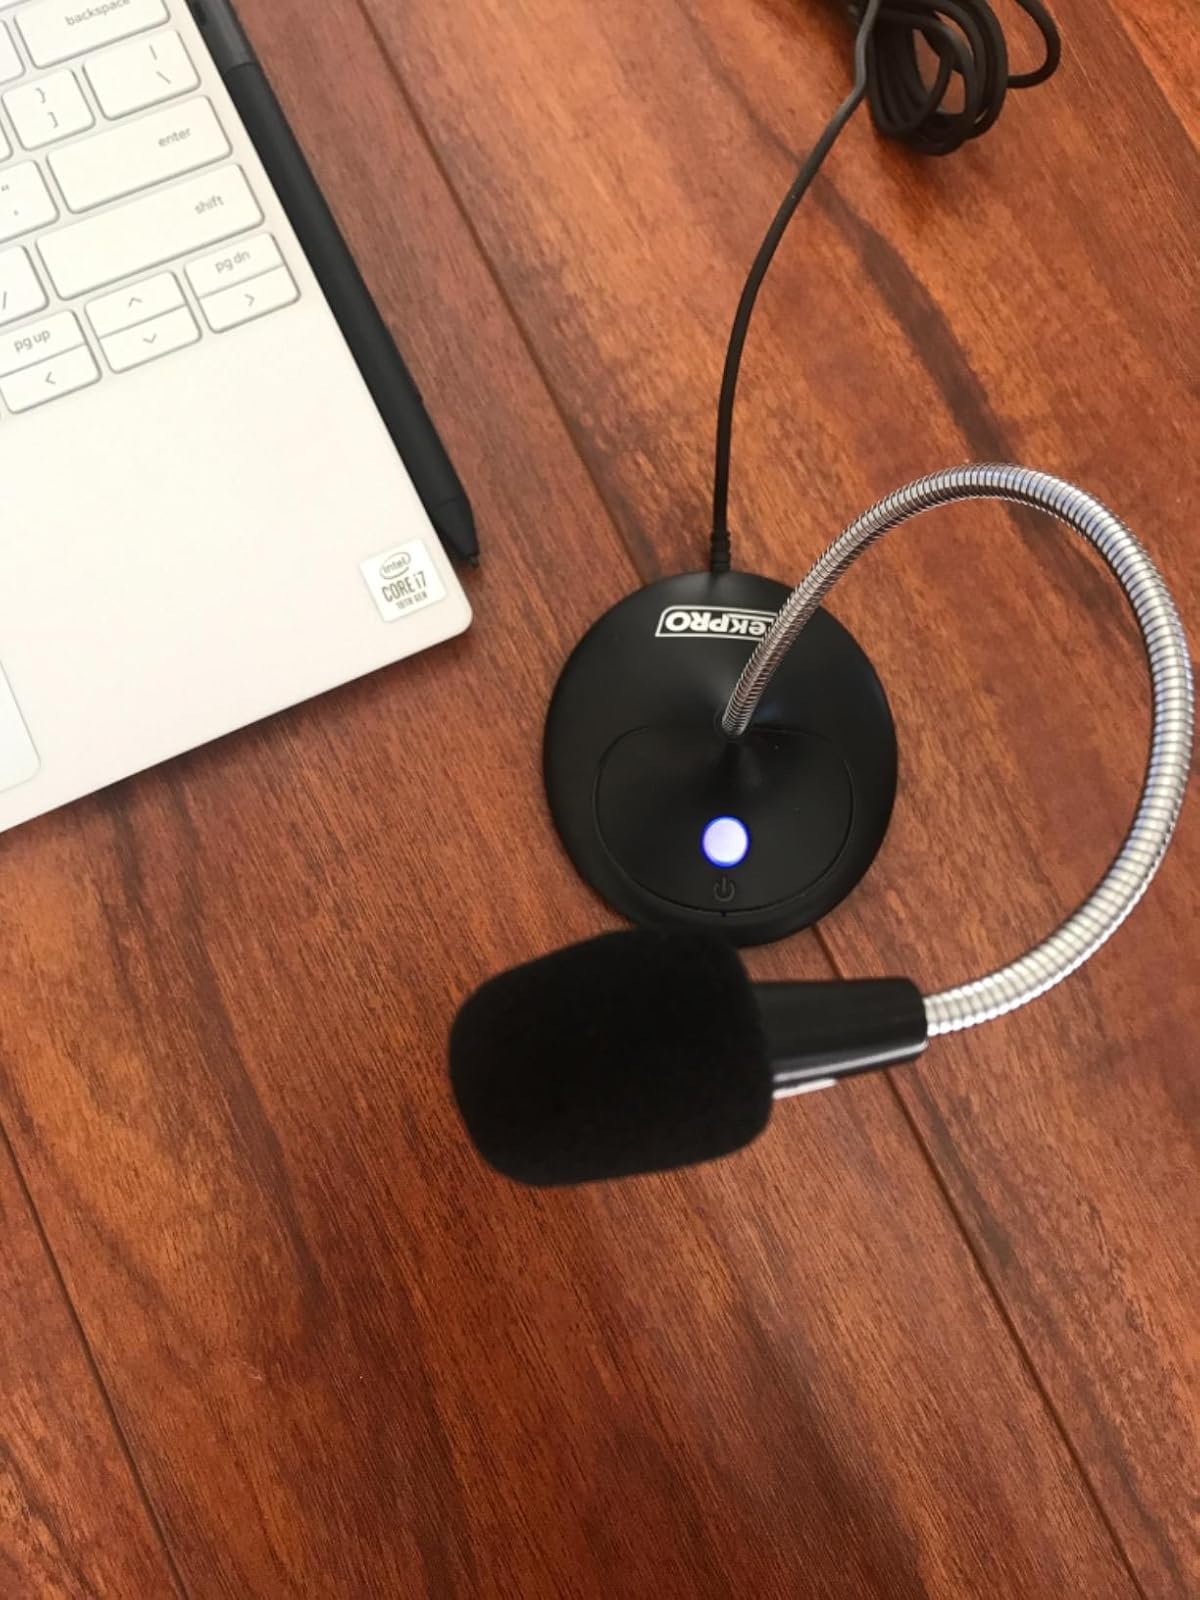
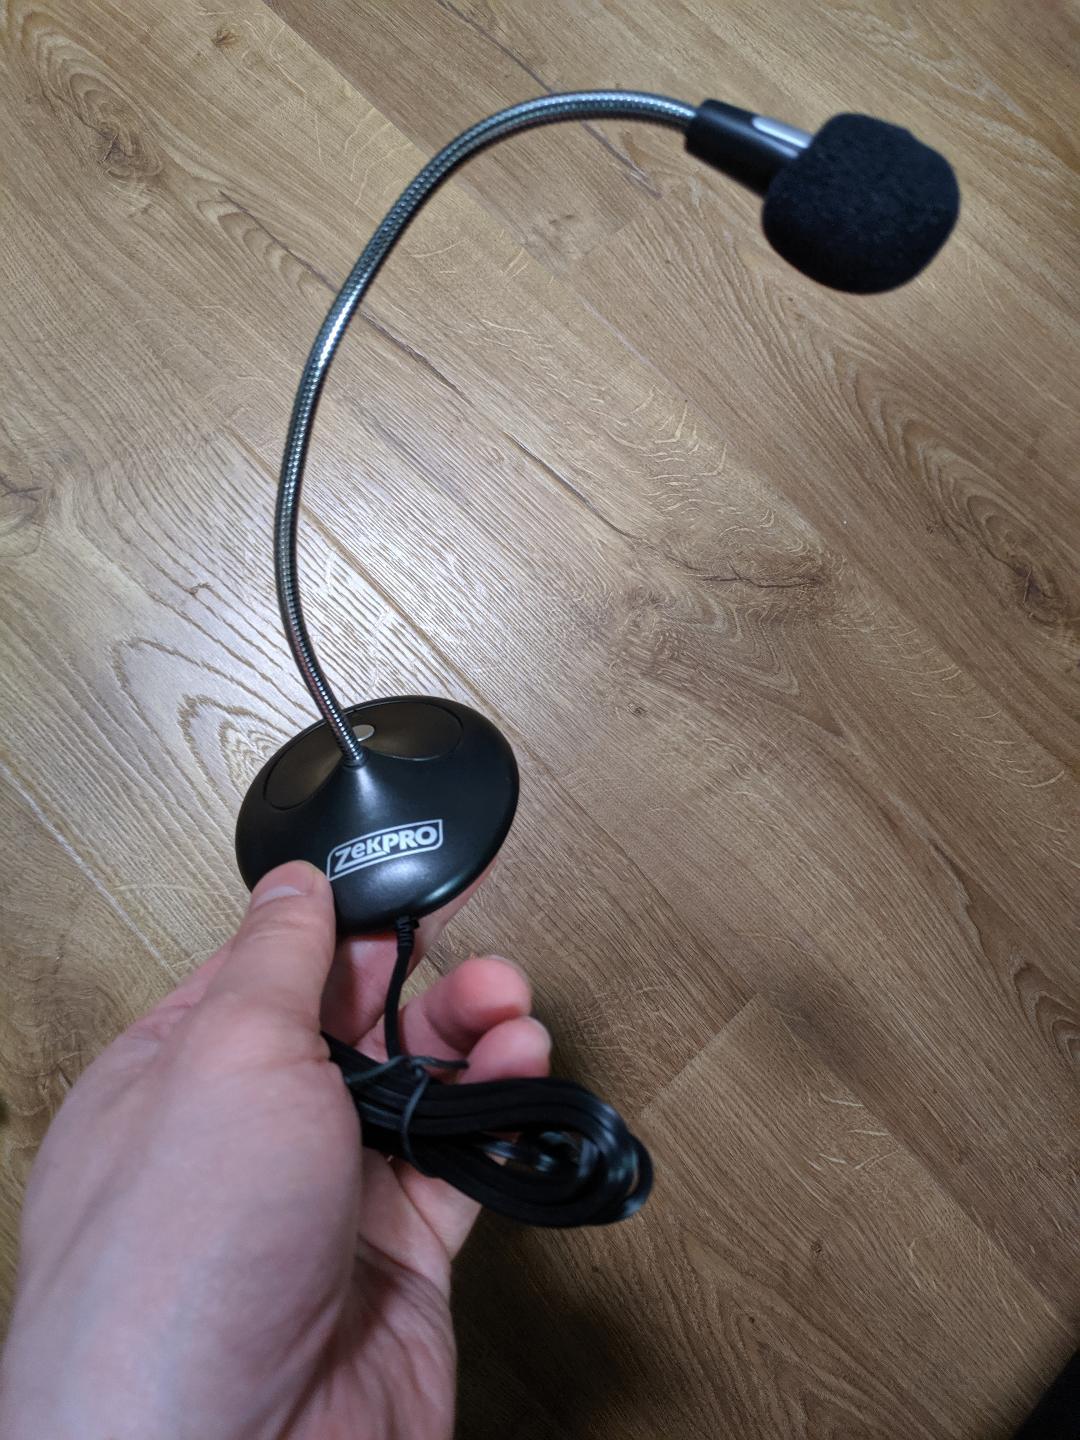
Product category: microphone
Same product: yes